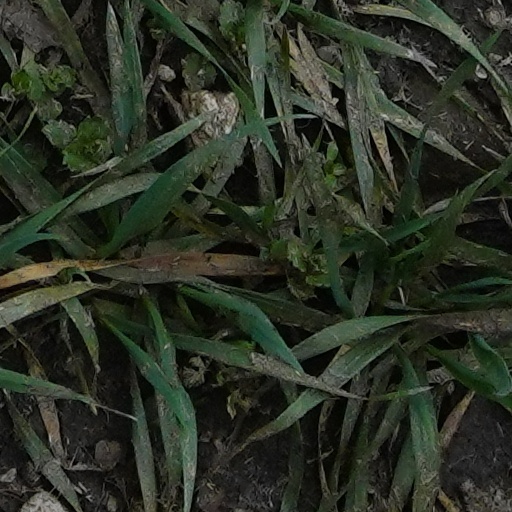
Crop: wheat